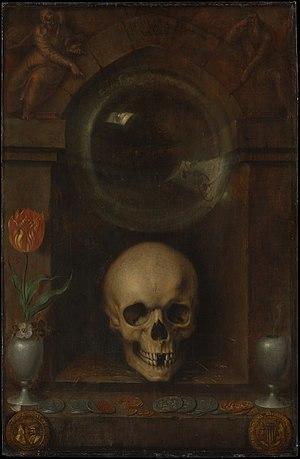
La tulipomanie, est le nom donné au soudain engouement pour les tulipes dans le nord des Provinces-Unies au milieu du XVIIᵉ siècle, qui entraîna l'augmentation démesurée puis l'effondrement des cours du bulbe de tulipe : ce qu’on appelle la « crise de la tulipe » en histoire économique. Au plus fort de la tulipomanie, en février 1637, des promesses de vente pour un bulbe se négociaient pour un montant égal à dix fois le salaire annuel d’un artisan spécialisé. Certains historiens ont qualifié cette crise de « première bulle spéculative » de l’histoire. Elle est restée dans les mémoires, tout au long de l'Histoire des bourses de valeurs.
Jacob De Gheyn II ou Jacob De Gheyn le Jeune, né à Anvers en 1565 et mort à La Haye le 29 mars 1629 est un peintre, dessinateur et graveur maniériste néerlandais de la fin de la Renaissance et du début du Siècle d'Or.